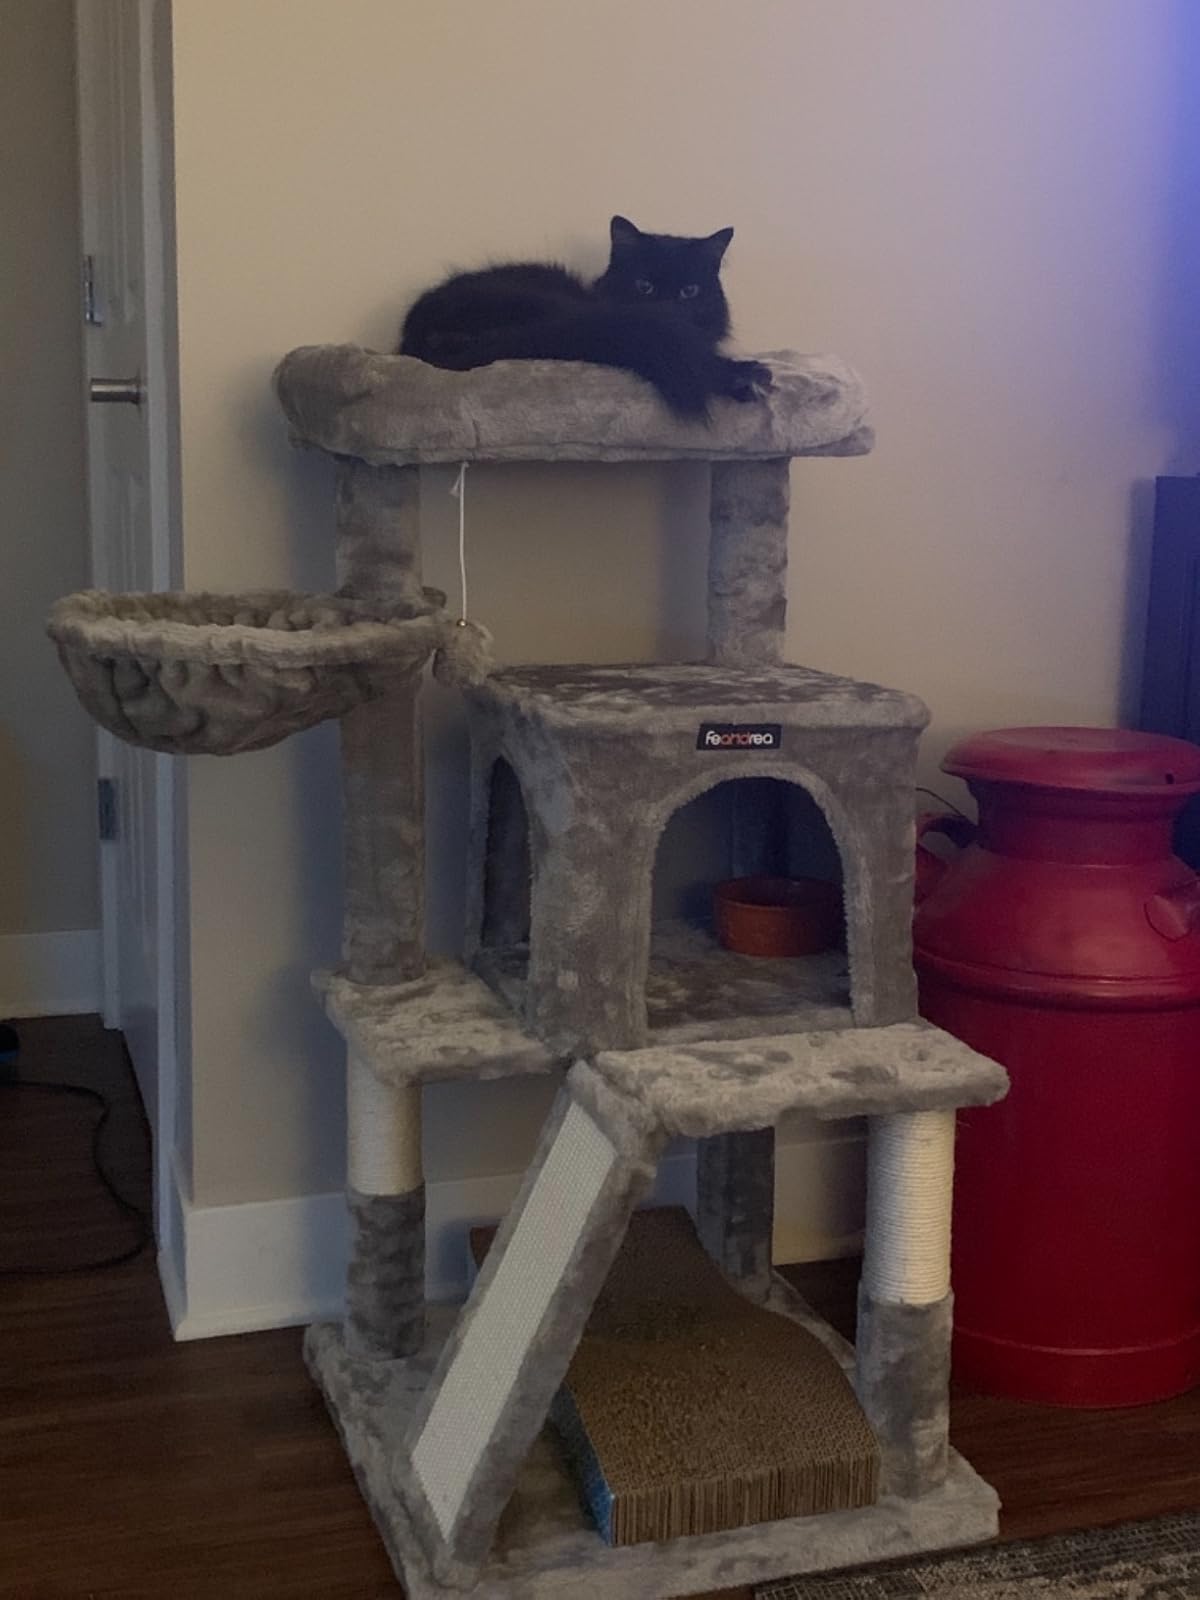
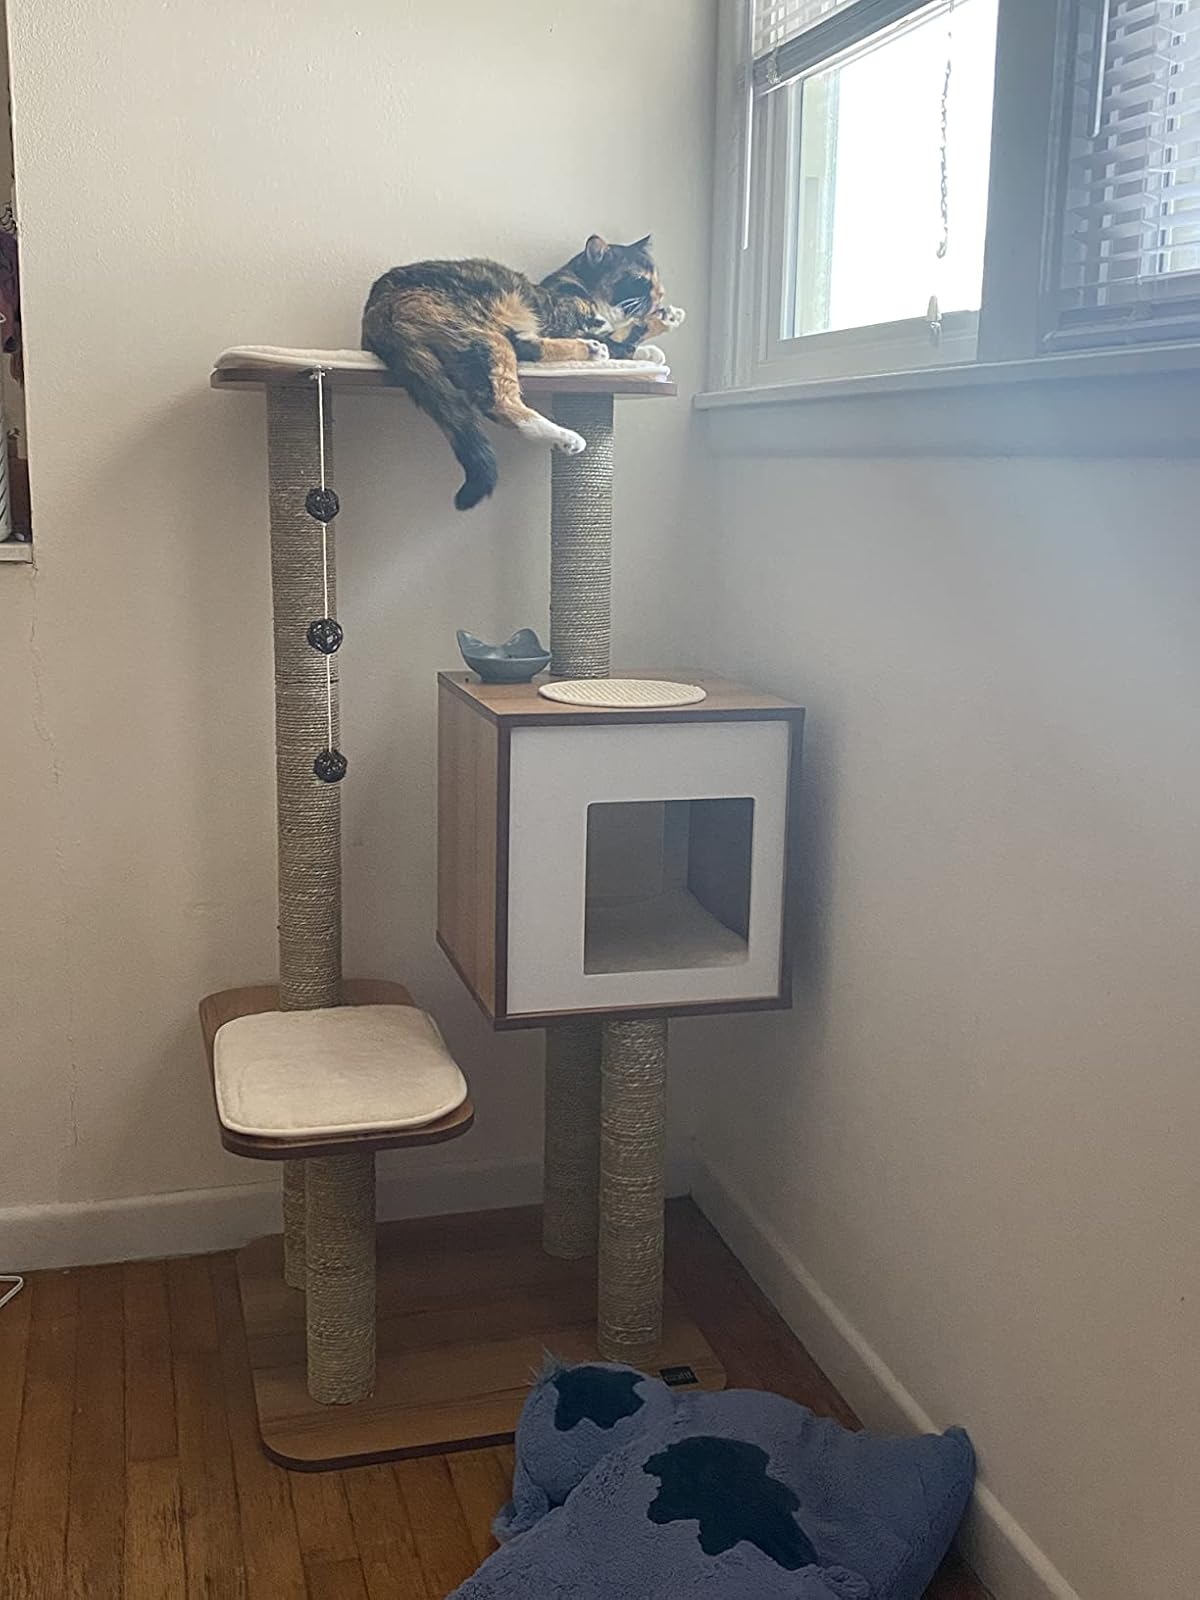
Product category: items_cat tree
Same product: no